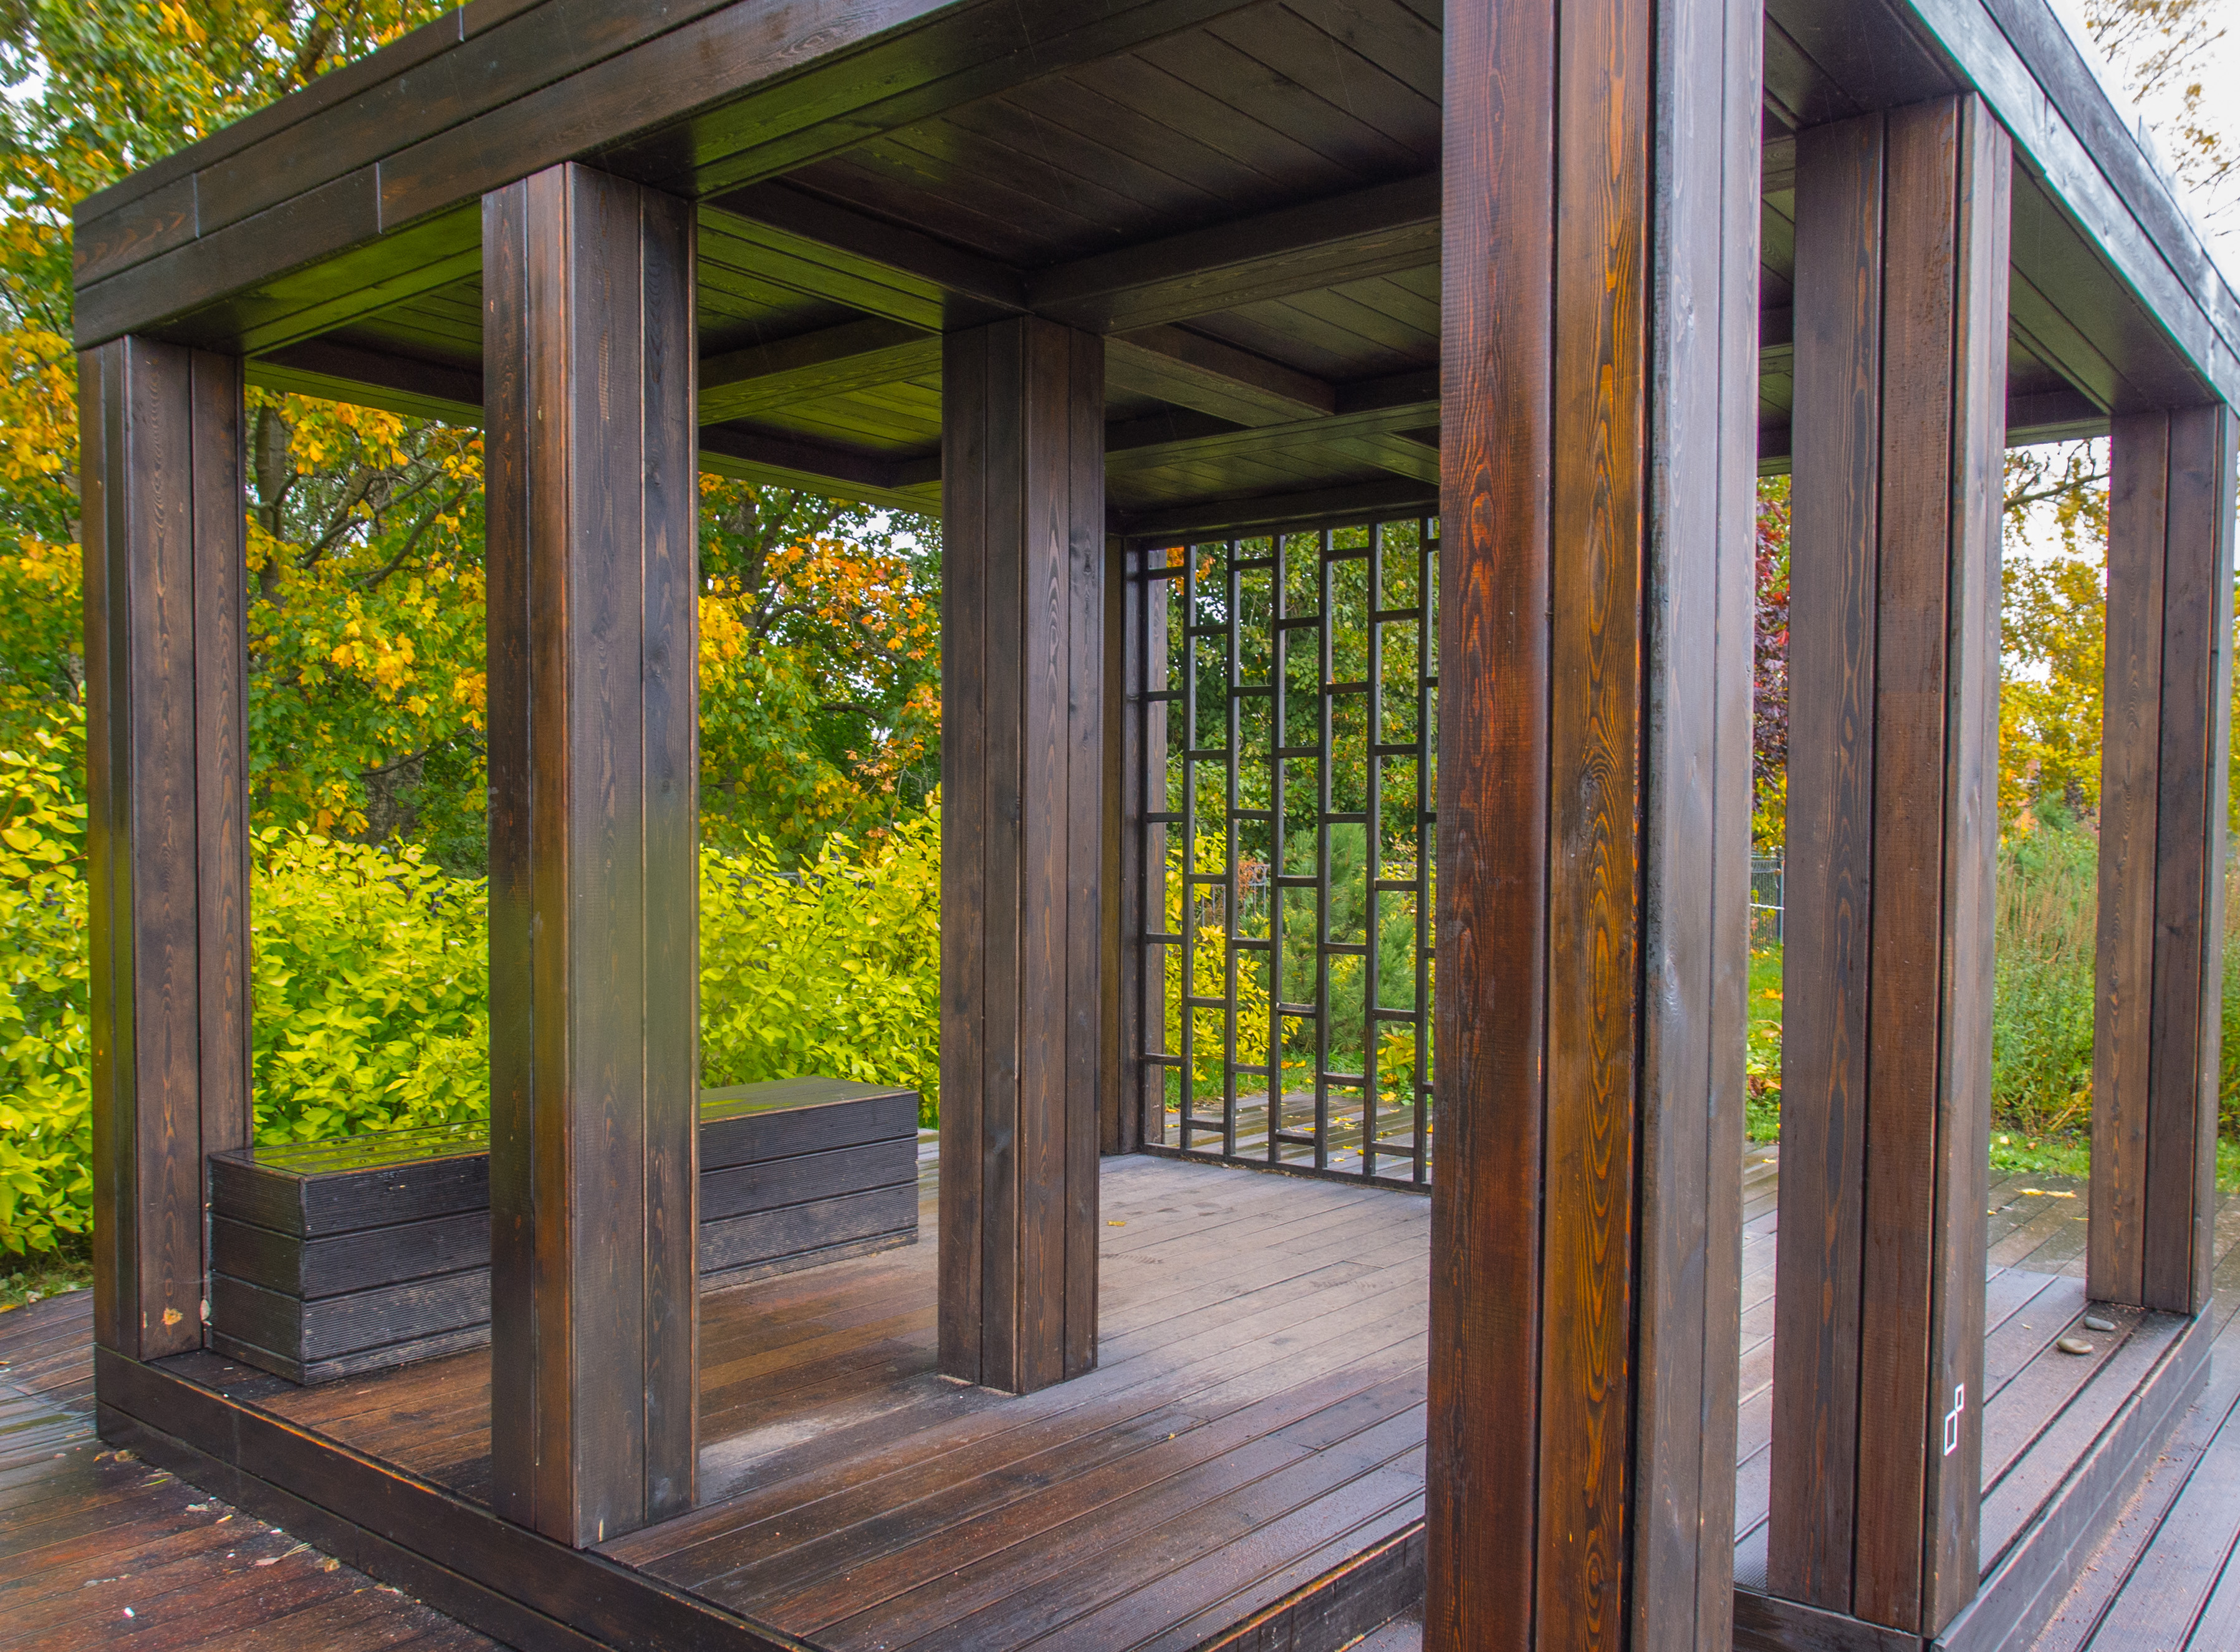
image, wood, hardwood, deck, wood stain, architecture, porch, tree, building, pavilion, room, outdoor structure, door, house, home, window, daylighting, landscaping, column, shade